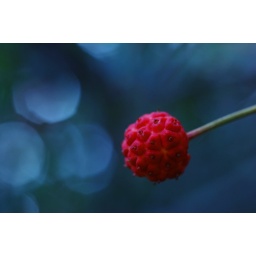
red berry in front of blue bokeh